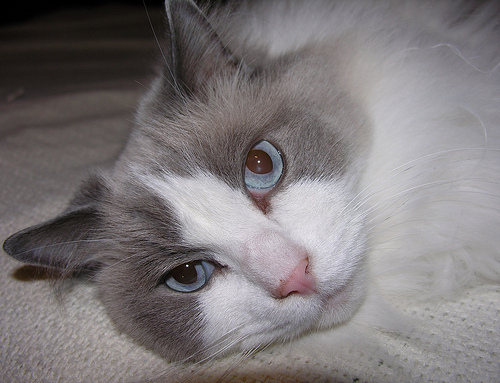
Breed: ragdoll